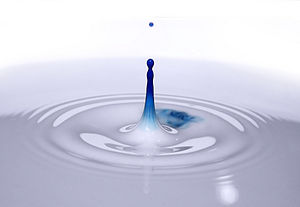
Fluid
Et fluid (en dråbe) rammer et andet fluid.
Fluid er en fællesbetegnelse for væsker og gasser. Begrundelsen for fællesbetegnelsen er at strømningsegenskaberne hovedsagelig kan beskrives på samme måde. Når det er tale om lagdeling i fluider, bruges begrebet baroklinitet.